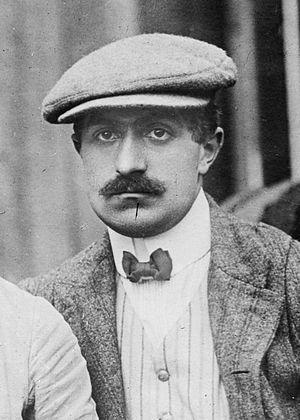
Charles Voisin, né le 12 juillet 1882 à Lyon et mort le 26 septembre 1912 à Corcelles-en-Beaujolais, est un pionnier français de l'aéronautique.